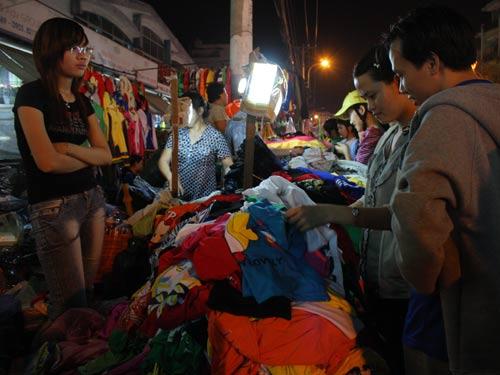
một vài người đang đứng trước những quầy hàng bán quần áo